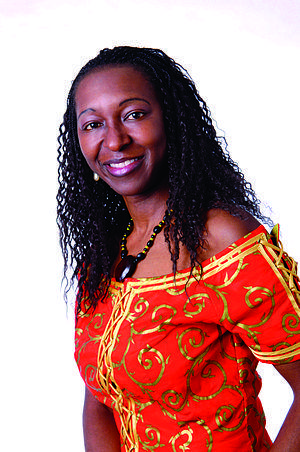
Veye Wirngo Tatah, née le 14 juillet 1971 au Cameroun, est une journaliste et informaticienne qui vit en Allemagne. Défenseuse de l'Afrique, elle reçoit, en 2010, l'ordre du Mérite de la République fédérale d'Allemagne.